Ambika Temple, Girnar

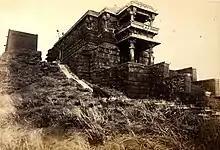

The early temple was built before 784 CE (probably in middle of the 8th century) because Digambara Acharya Jinasen's "Harivamsapurana" (Saka Samvat 705, 783 CE) mentions the temple. An inscription dated Vikram Samvat 1249 (1192 CE) mentions Vaghela minister Vastupala's pilgrimage to Ambika temple on Raivataka (Girnar) hill. Narendraprabhsuri mentions that Vastupala had installed idols of himself and his brother Tejapala in the temple. Jinharshasuri mentions that Vastupala and his brother Tejapala visited as well as built the large "mandapa" of the temple and "parikara" of Ambika. A "praśast"i eulogy given at the end in a golden lettered copy of "Kalpasutra" dated Vikram Samvat 1524 (1468 CE) mentions that a Shreshthi (merchant) named Samal Sah restored and renovated the Ambika temple on Girnar. As mentioned in Jain pilgrimage travelogues, the temple had Ambika as a Jain "yakshika" deity. The Girnar "patta" from Samvat 1507 in Ranakpur Jain temple also depicts Ambika in the similar manner. The temple is built according to the Jain tradition and the "mandapa" ceiling match with the Girnar Jain temples. According to M. A. Dhaky, the temple came under a control of the Brahminical tradition in the late medieval period. The original idol was lost during the subsequent attacks and currently a "falahi" is venerated in the temple.